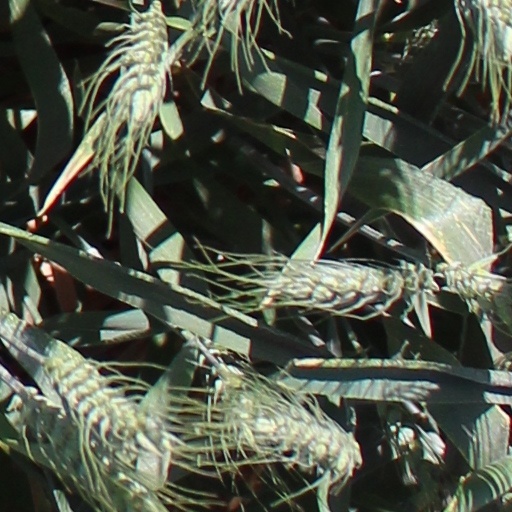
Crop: wheat